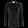
Label: Shirt